Cherrie (singer)

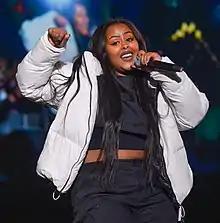
Cherrie in 2021

Shiriihan Mohamed Abdulle (born 16 June 1991), known mononymously as Cherrie, is a Swedish singer of Somali descent. She has released three albums and mixtapes, collaborated with international artists such as Stormzy and Kehlani, and in 2019 a short film was released about her life and rise to stardom. Cherrie was raised in Lohja, Finland, where her parents fled from Somalia. At the age of 10 she and her brother, Kalid Abdulle, moved to Rinkeby in Stockholm together with their mother.